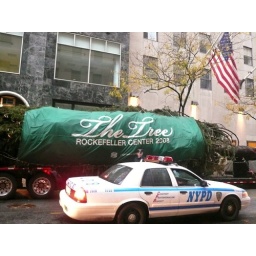
Rock Ctr. tree is pulled in on a flatbed truck